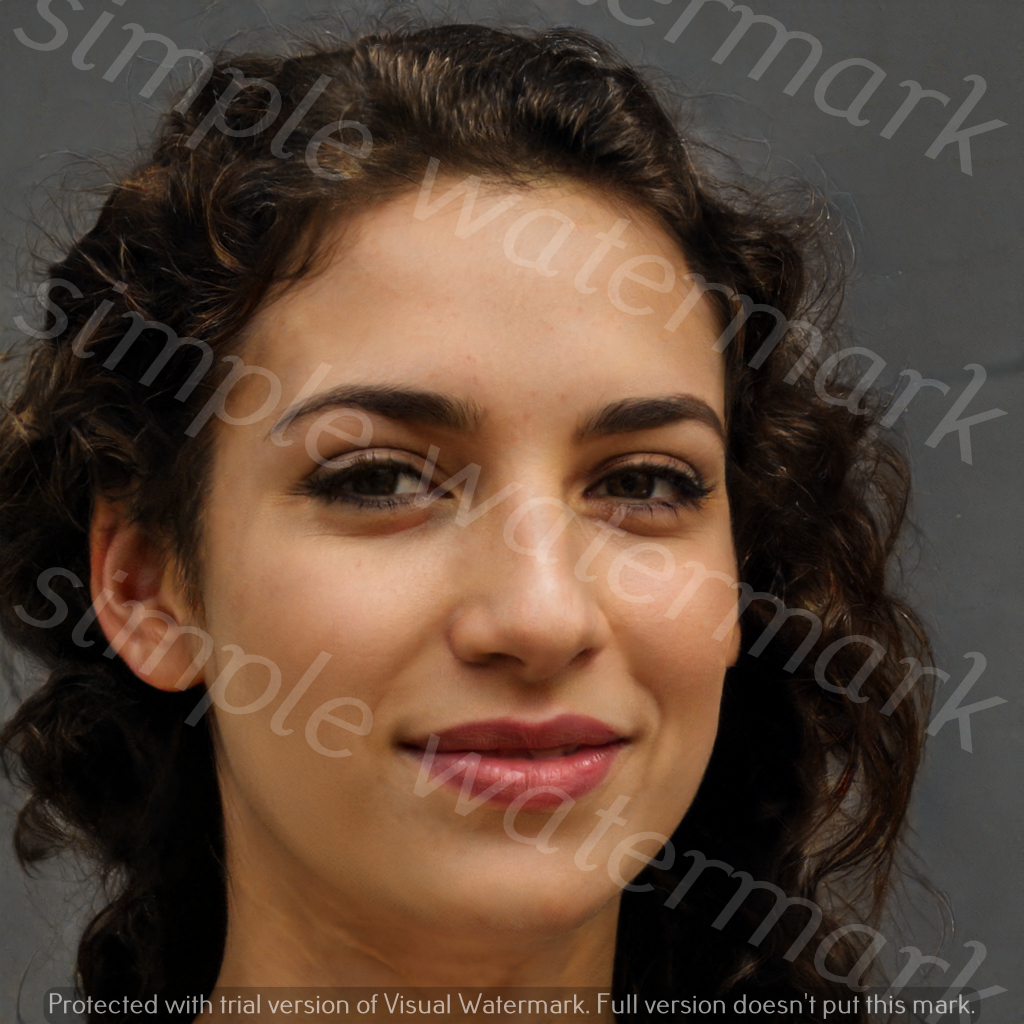
Label: Watermark